2020 Contender Boats 250

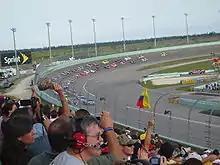
Homestead–Miami Speedway, the track where the race was held.

Homestead-Miami Speedway is a motor racing track located in Homestead, Florida. The track, which has several configurations, has promoted several series of racing, including NASCAR, the NTT IndyCar Series and the Grand-Am Rolex Sports Car Series